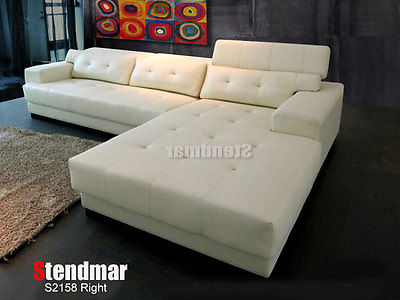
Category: sofa